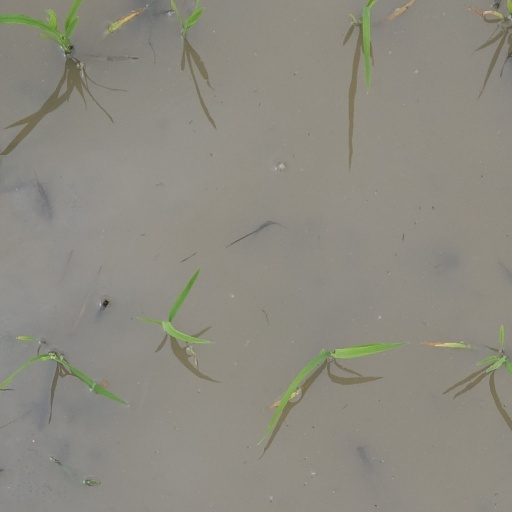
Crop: rice